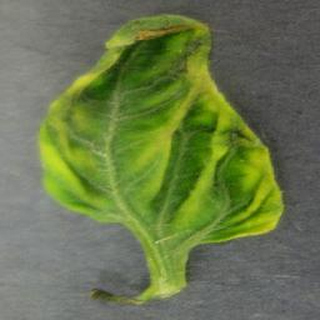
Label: tomato_yellow_leaf_curl_virus